Australian labour movement

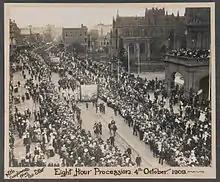
Eight Hour Procession, 4 October 1909

In the 1800s, most Victorians worked up to 14 hours a day, six days a week. There was no sick leave, no holiday leave, and employers could sack employees at any time, without giving a reason.